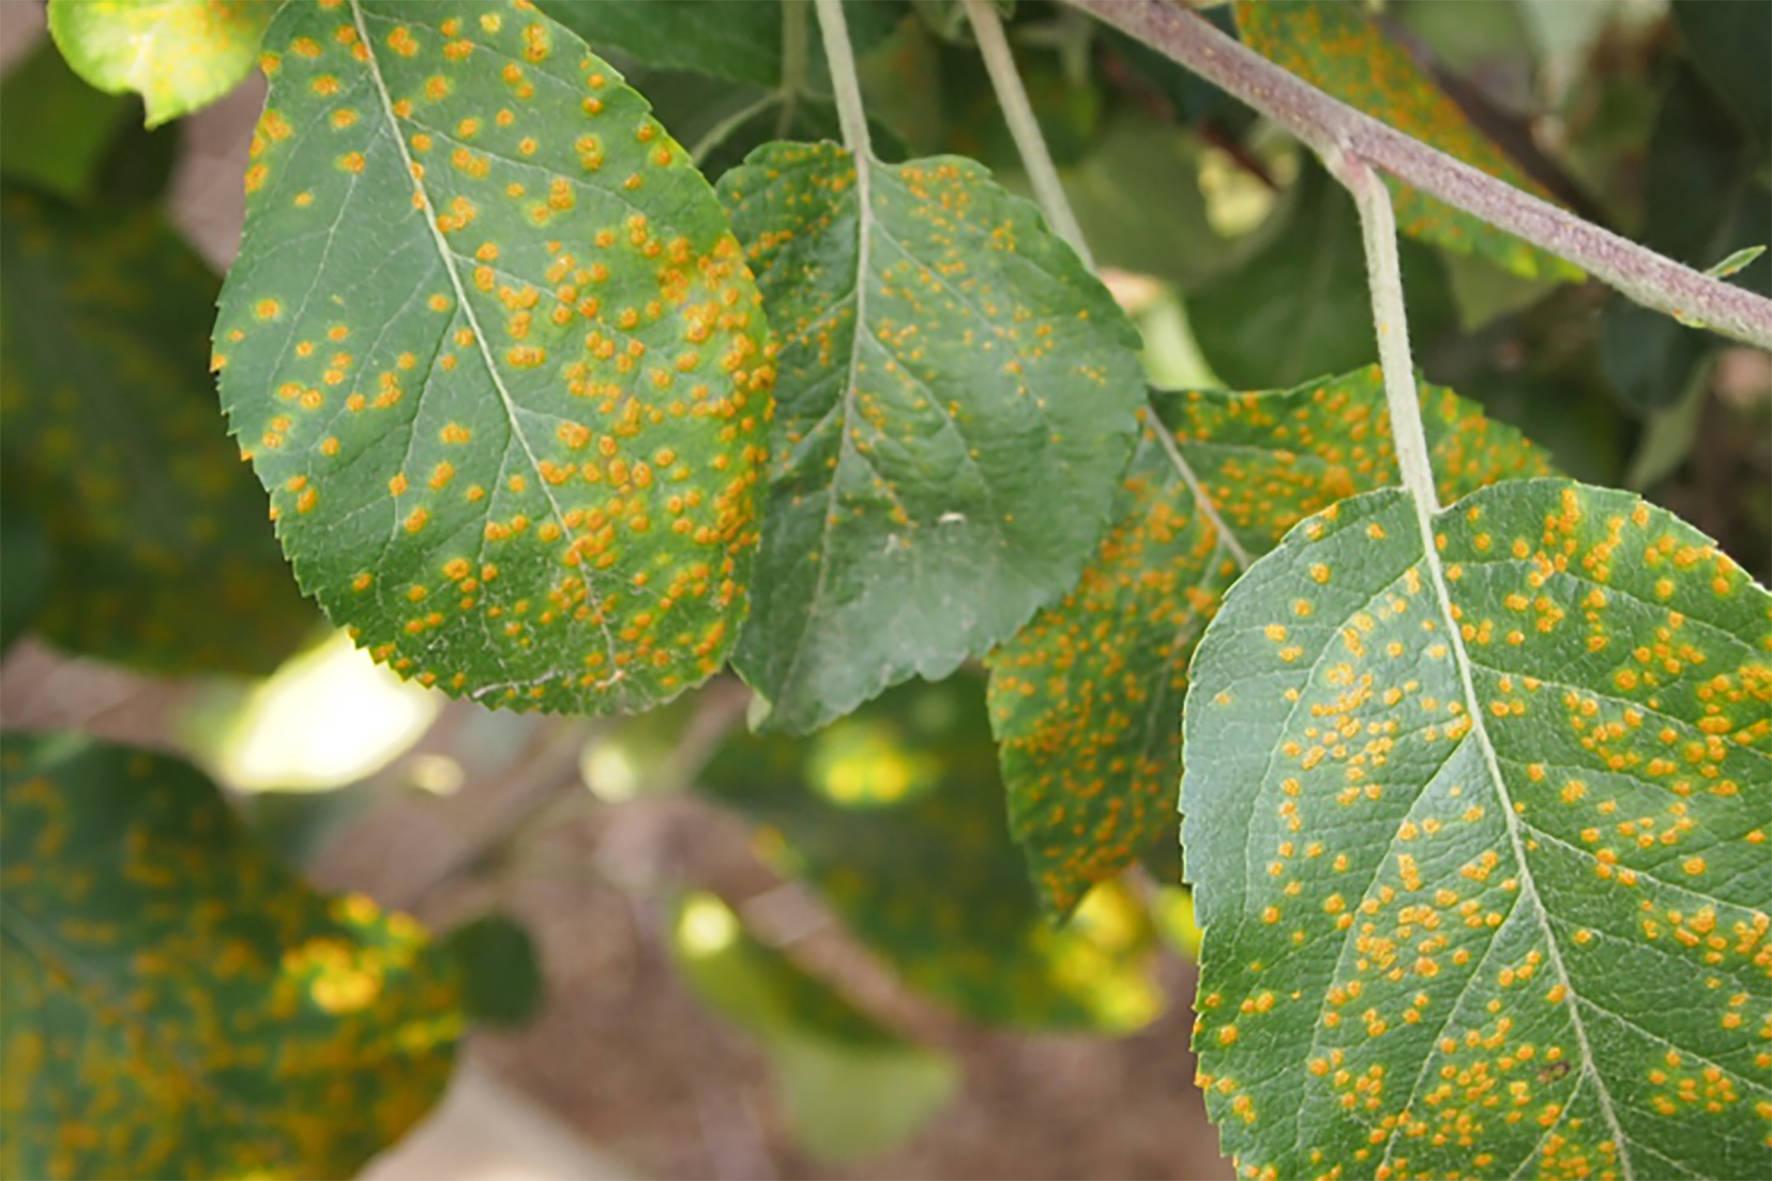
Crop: apple
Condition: rust